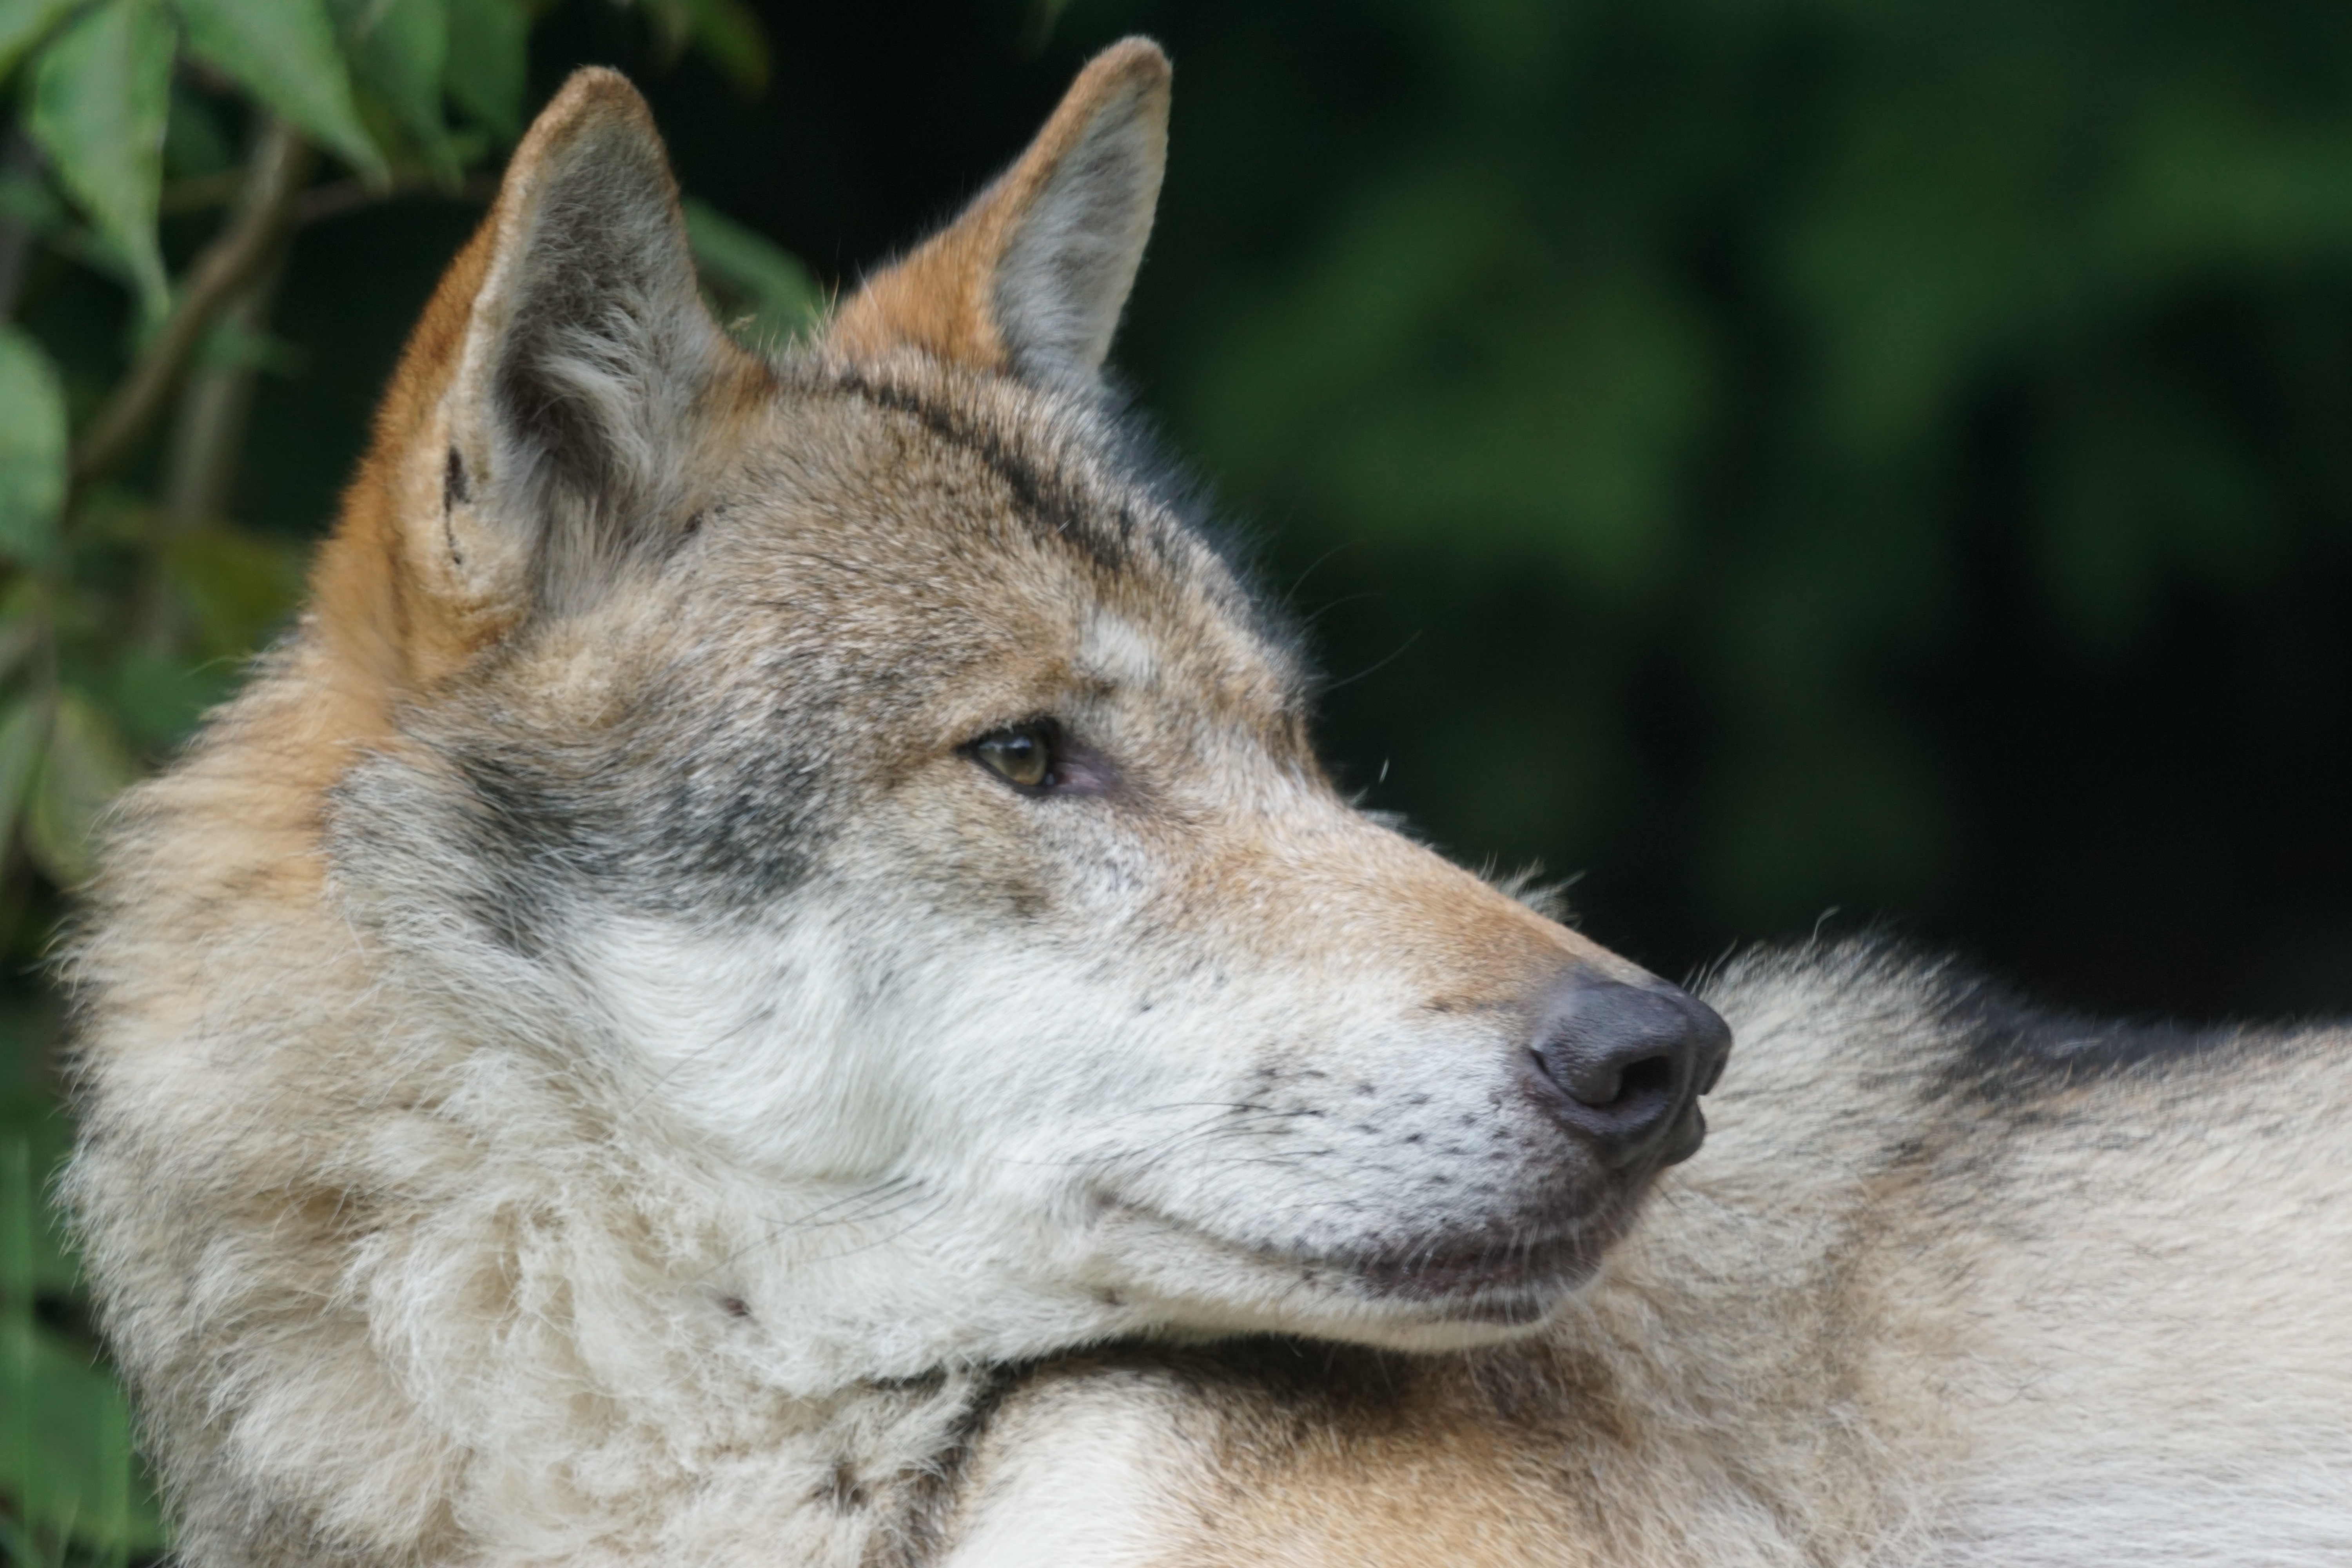
dog, portrait, mammal, wolf, predator, vertebrate, attention, dog breed, wildlife photography, dormant, carnivores, european wolf, canis lupus, shikoku, dog like mammal, red wolf, saarloos wolfdog, wolfdog, czechoslovakian wolfdog, carnivoran, dog breed group, greenland dog, east siberian laika, west siberian laika, j mthund, canis lupus tundrarum, dog crossbreeds, tamaskan dog, norwegian elkhound, northern inuit dog, native american indian dog